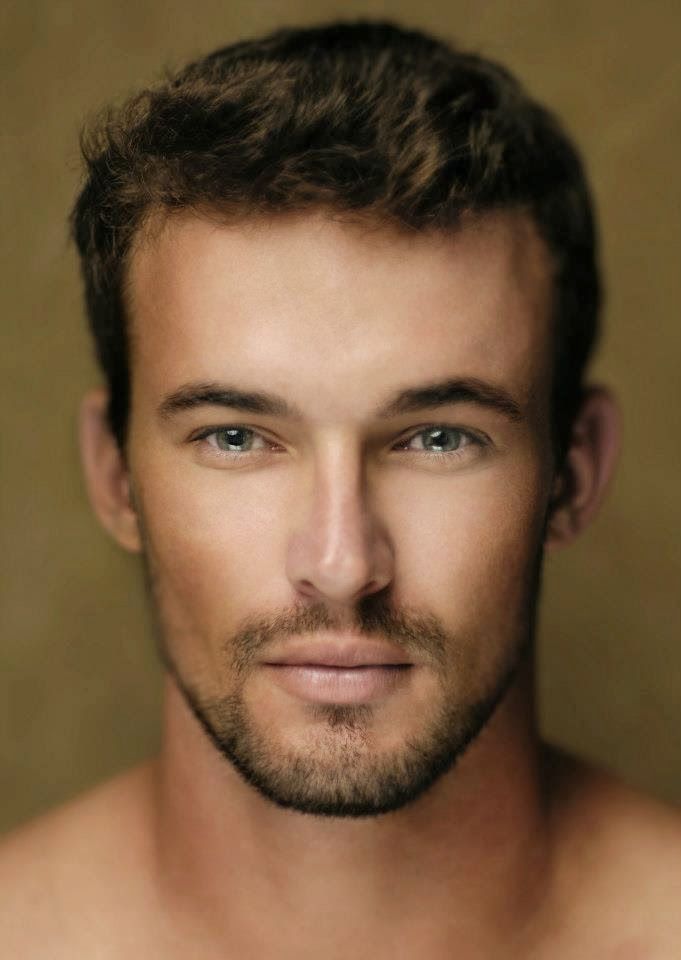
Label: Colored